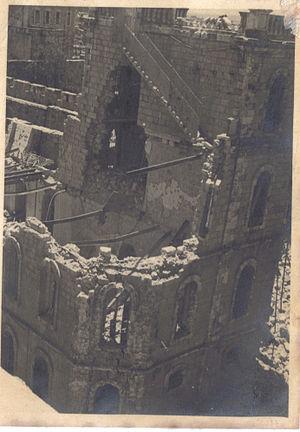
Notre Dame de France à Jérusalem sur la ligne de front, face aux lignes arabes pendant la guerre de 1948 - Bâti en 1889, ce bâtiment monumental est le quartier général des Pères Assomptionnistes, un ordre français établi en 1887. Il est situé face à la Porte Neuve à l'angle Nord-Ouest de la vieille ville עברית: קטע הרוס מבניין נוטרדאם, שנפגע במהלך מלחמת העצמאות בירושלים. , Original Image Name:מנזר נוטרדאם, Notes:כנראה בתחילת מאי 1949., Location:ירושלים